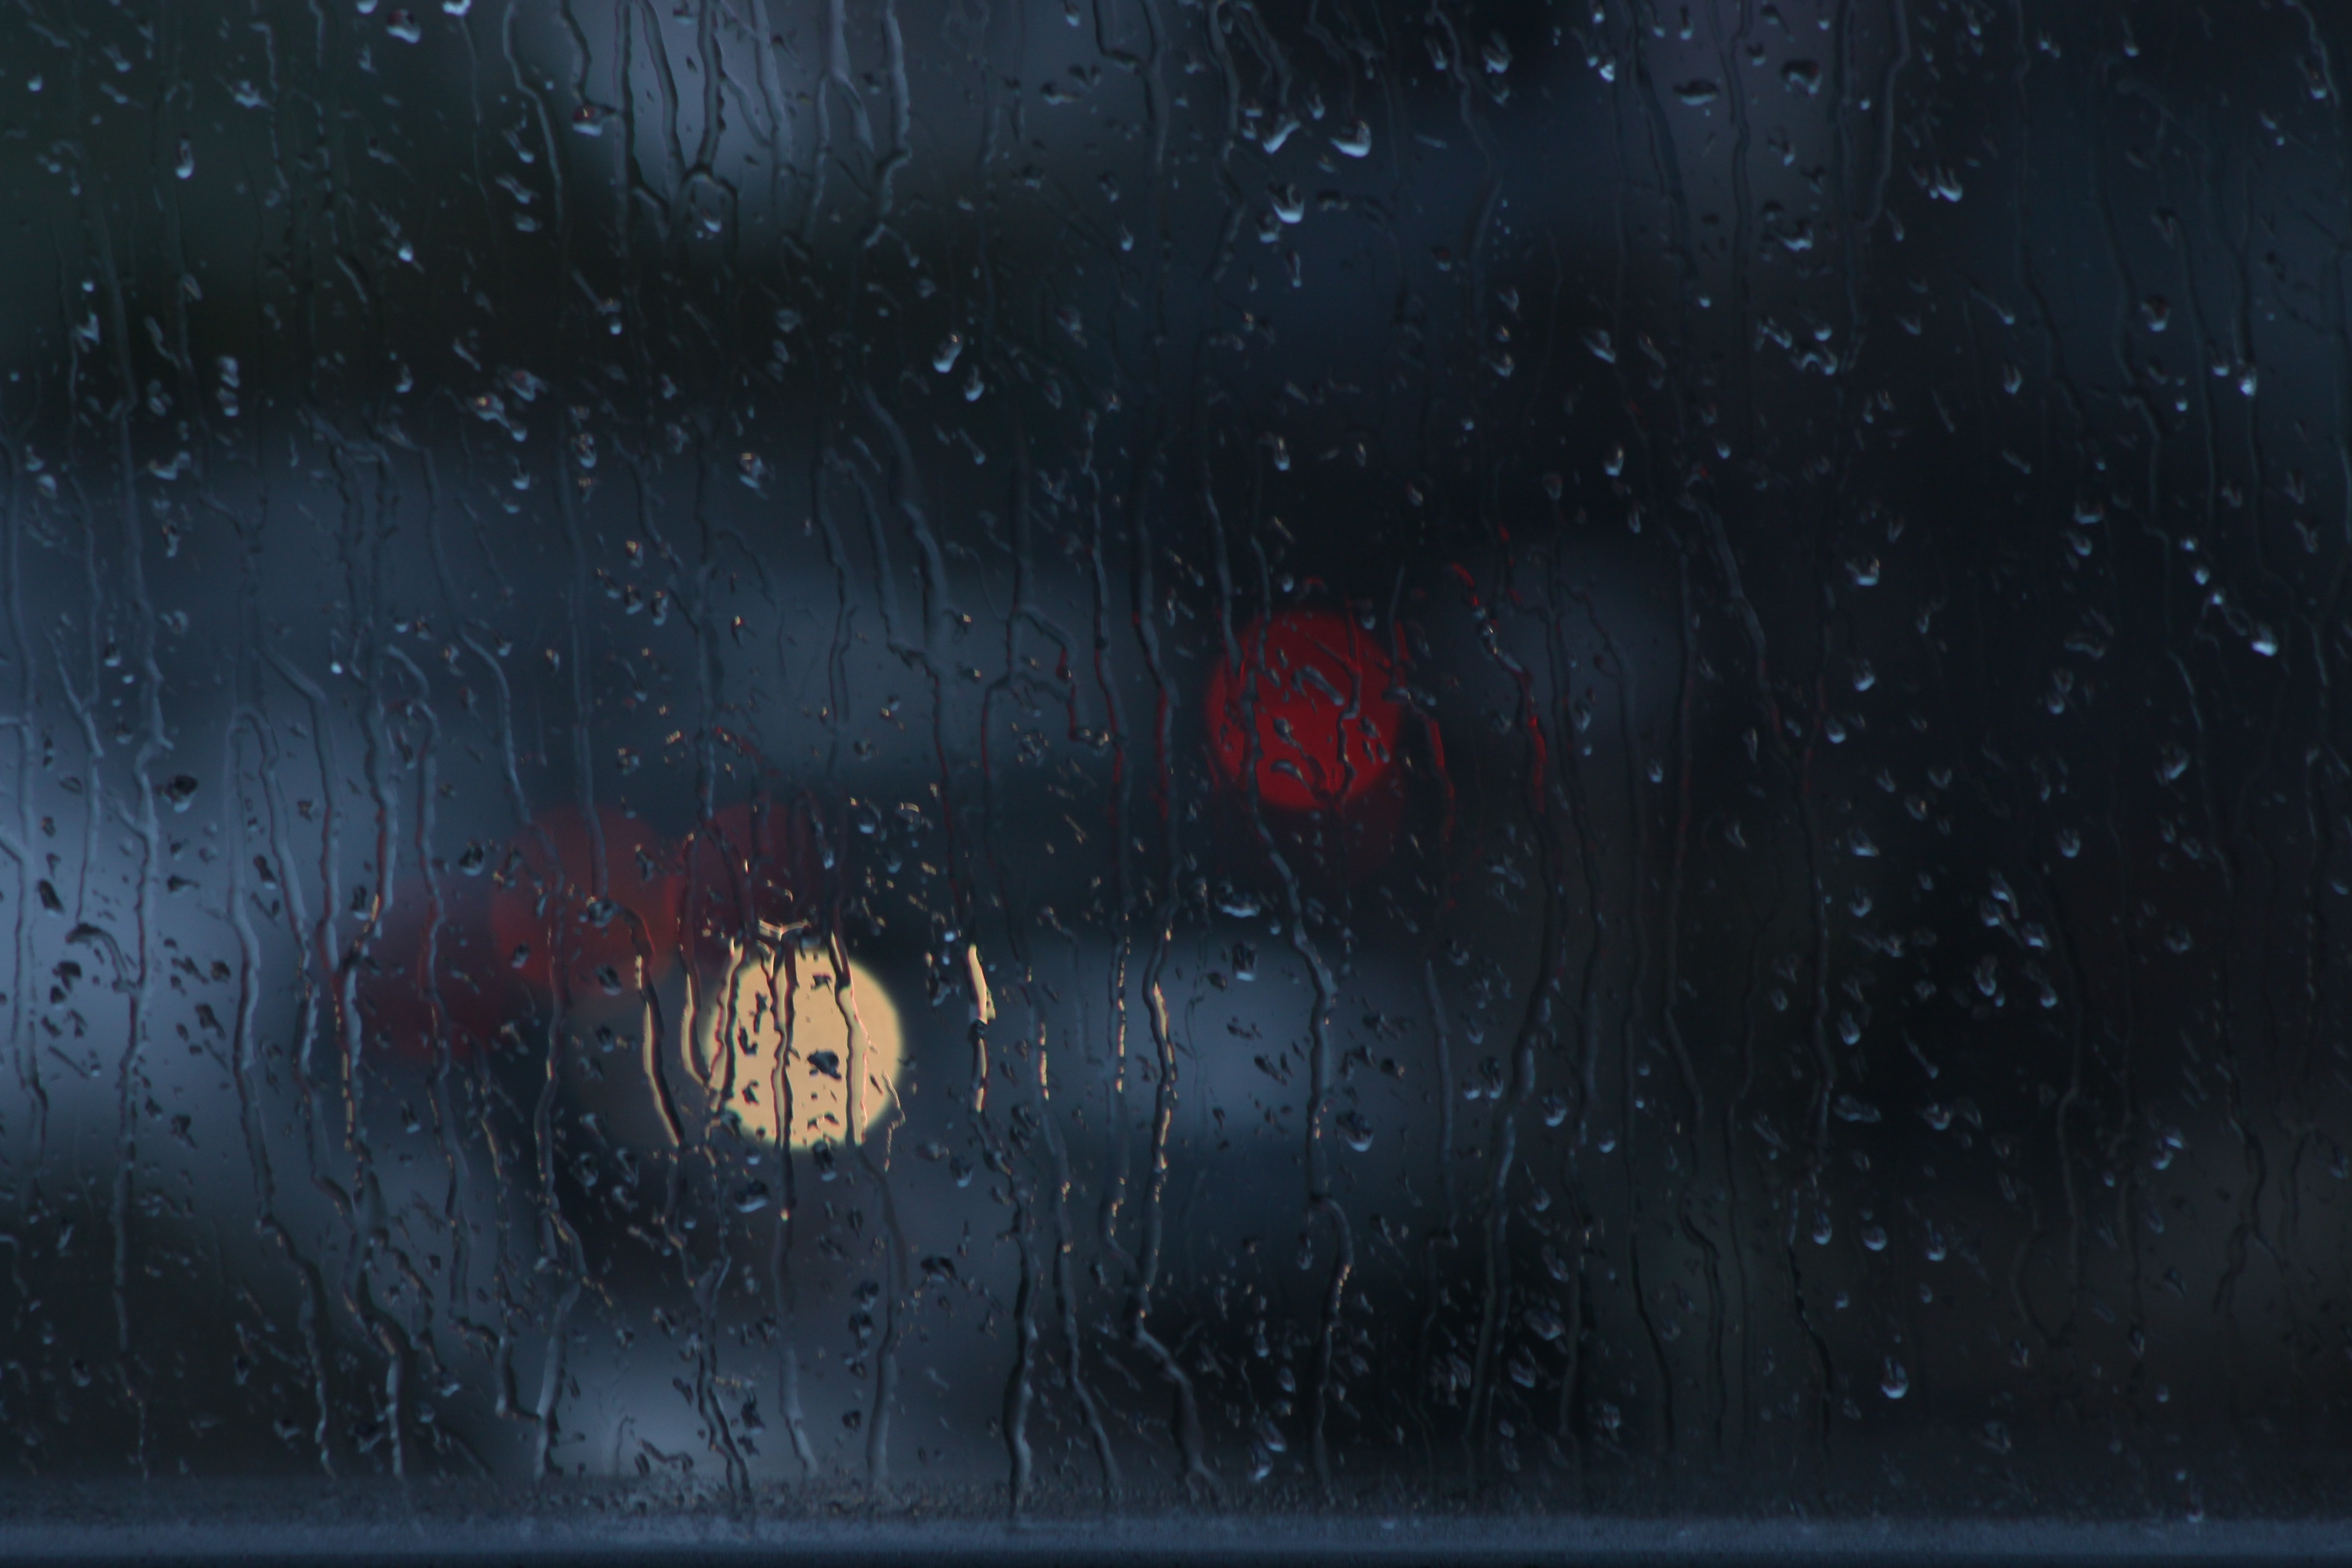
bokeh, night, star, texture, rain, window, glass, dark, space, weather, darkness, outer space, screenshot, computer wallpaper